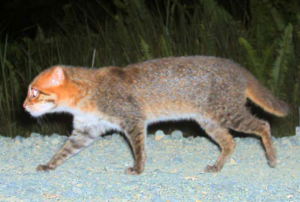
Fladhovedet kat
Fladhovedet kat fanget af kamerafælde i